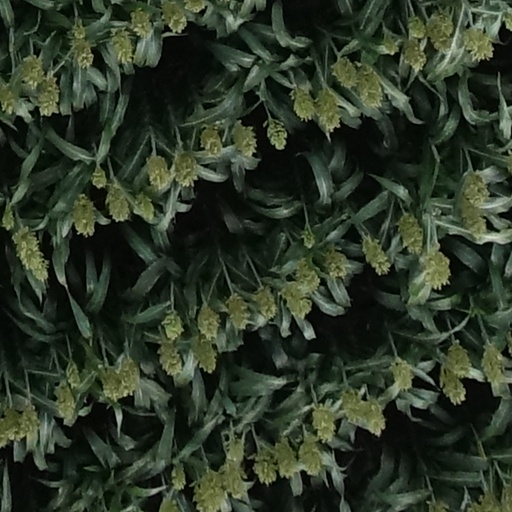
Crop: sorghum